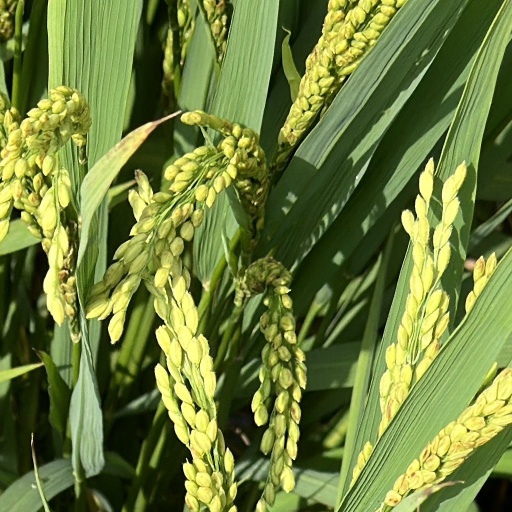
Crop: rice